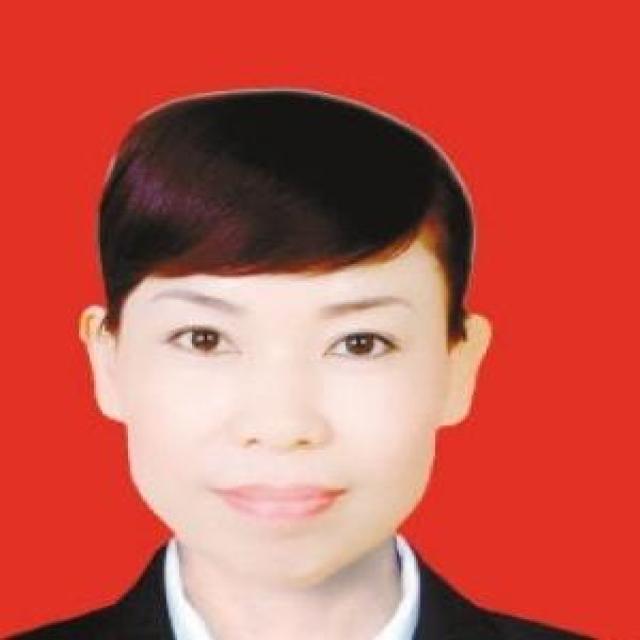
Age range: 21-44